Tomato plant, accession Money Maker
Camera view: vertical (180 deg); turntable rotation: 90 degrees
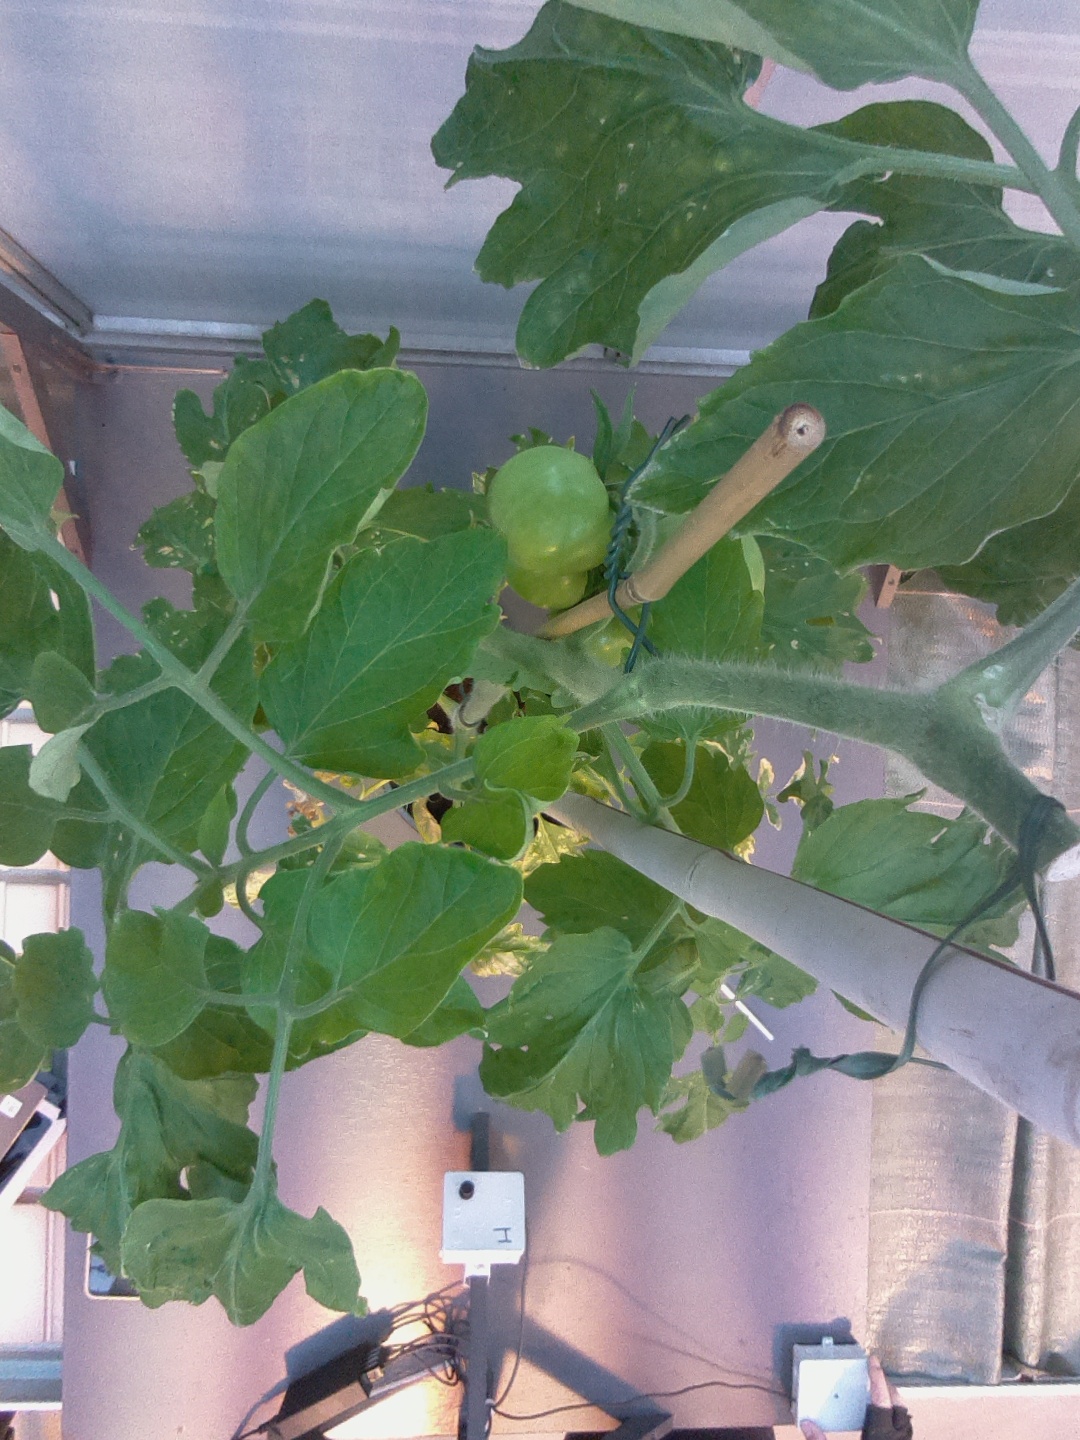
BBCH growth stage 75: 50%-60% of final fruit size